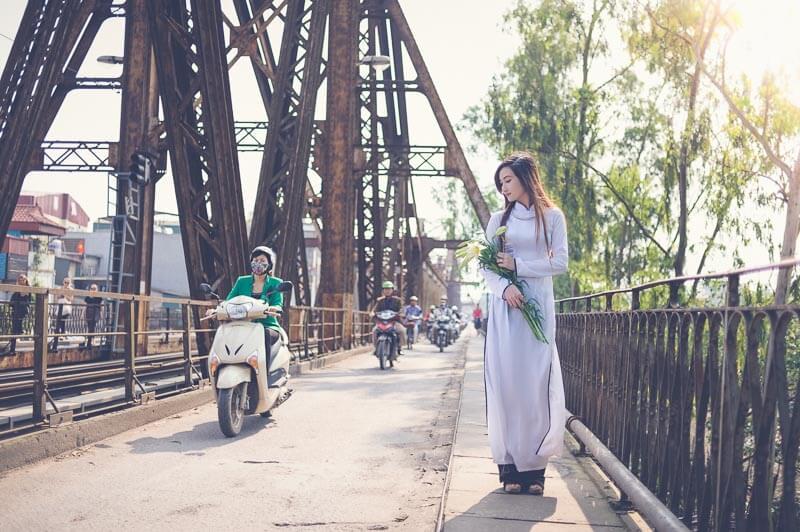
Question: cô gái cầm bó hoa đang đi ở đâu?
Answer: ở trên một cây cầu